Louis Zamperini

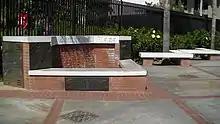
Louis Zamperini Plaza on the campus of the University of Southern California

Never being registered as a prisoner of war, Zamperini had at first been declared missing in action, then, a year and a day after the date of his disappearance, his status was changed to killed in action. When he eventually returned home, he received a hero's welcome.